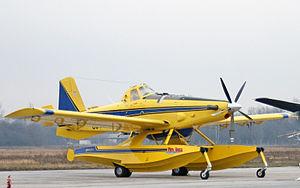
L'aviation militaire et la défense aérienne croates est une composante de l'armée de la République de Croatie dont la mission est d’assurer la souveraineté de l’espace aérien de la République de Croatie et le support aérien aux autres composantes de l’armée dans l’exécution de leurs missions. Elle a également pour fonction l’organisation de la défense anti-aérienne.
L’Air Tractor AT-802 est un monomoteur de travail agricole américain utilisable comme bombardier d’eau et avion d'attaque au sol.